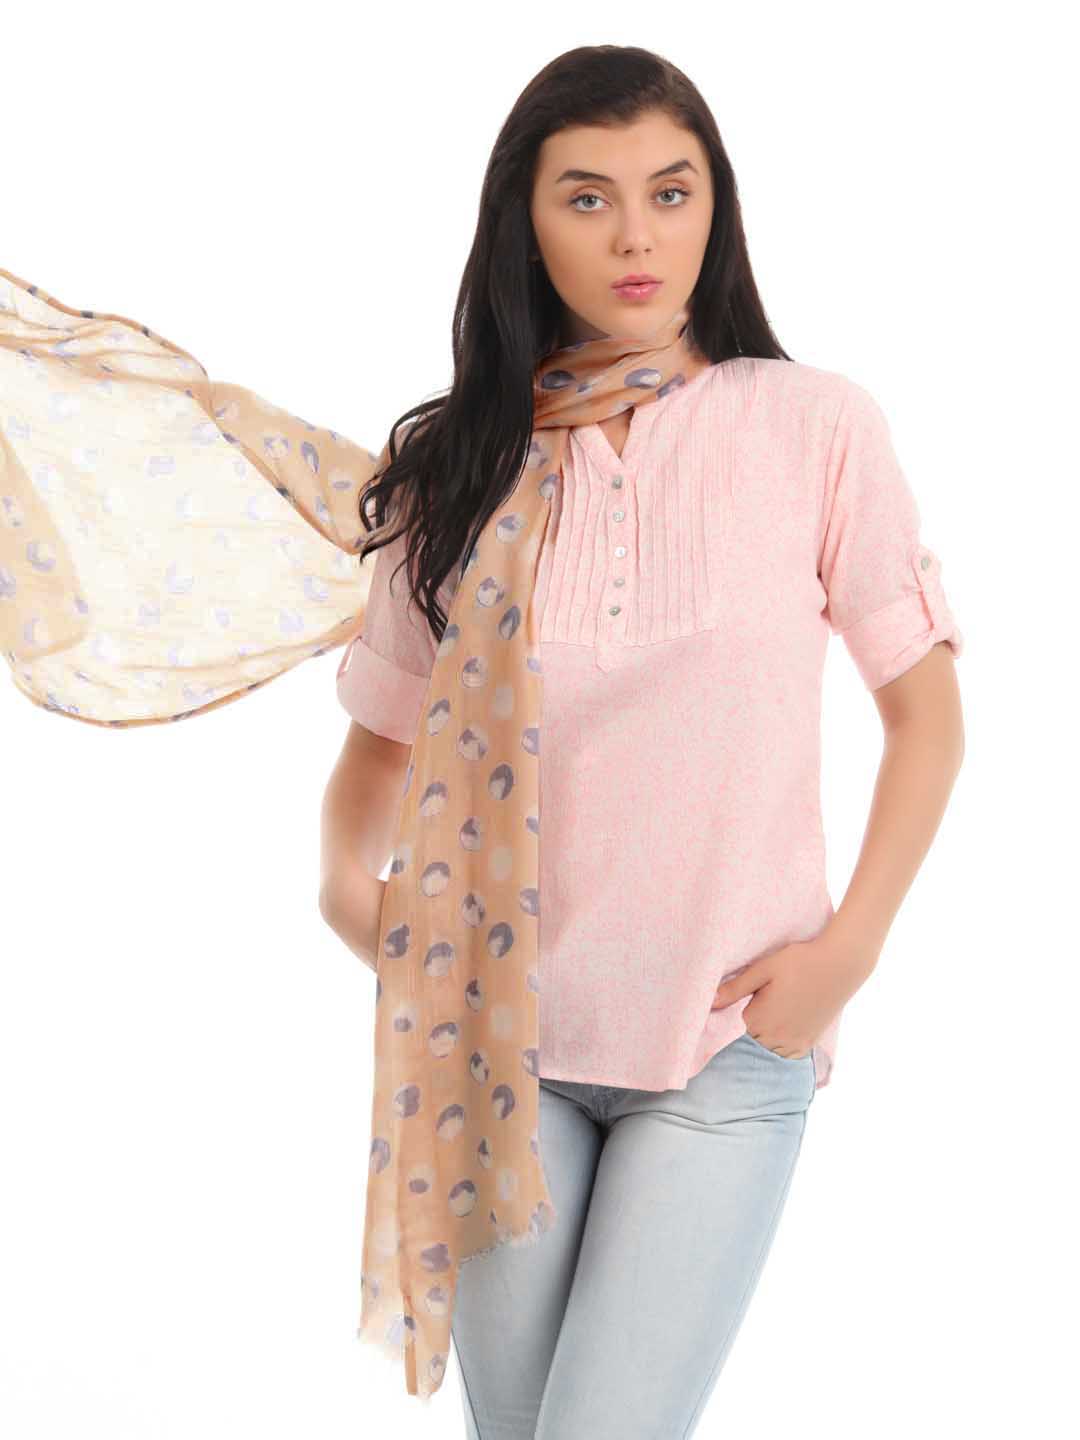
Femella Women Peach Printed Scarf
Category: Accessories / Scarves / Scarves
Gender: Women
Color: Peach
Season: Fall 2012
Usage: Casual